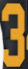
Number: 3